Hans Jonatan

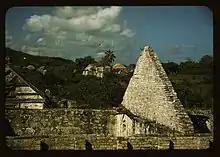
Ruins of an old sugar mill, with a plantation house in the background, Frederiksted 1941.

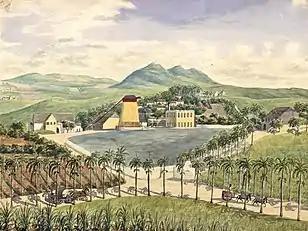
Constitution Hill Plantation Christiansted, St. Croix painting by Frederik von Scholten.

Hans Jonatan (12 April 178418 December 1827; also known as Hans Jónatan and Hans Jonathan) was an escaped slave, soldier, farmer and trader. His father may have been a white Dane; his mother was a black slave. Following his participation in the Battle of Copenhagen, after which he was initially given his freedom, he became the subject of a test case in Danish law on slavery. Fleeing to Iceland, he became the first known person of African descent to settle in the country. Later, he became the subject of a DNA study.